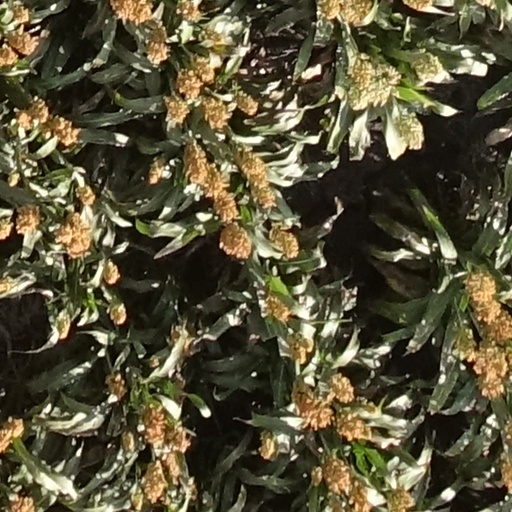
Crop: sorghum